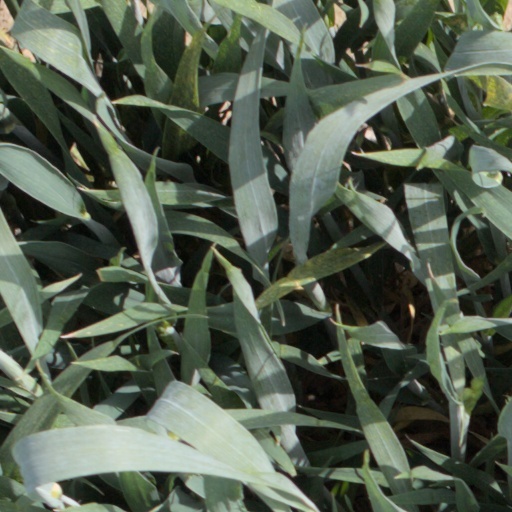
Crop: wheat